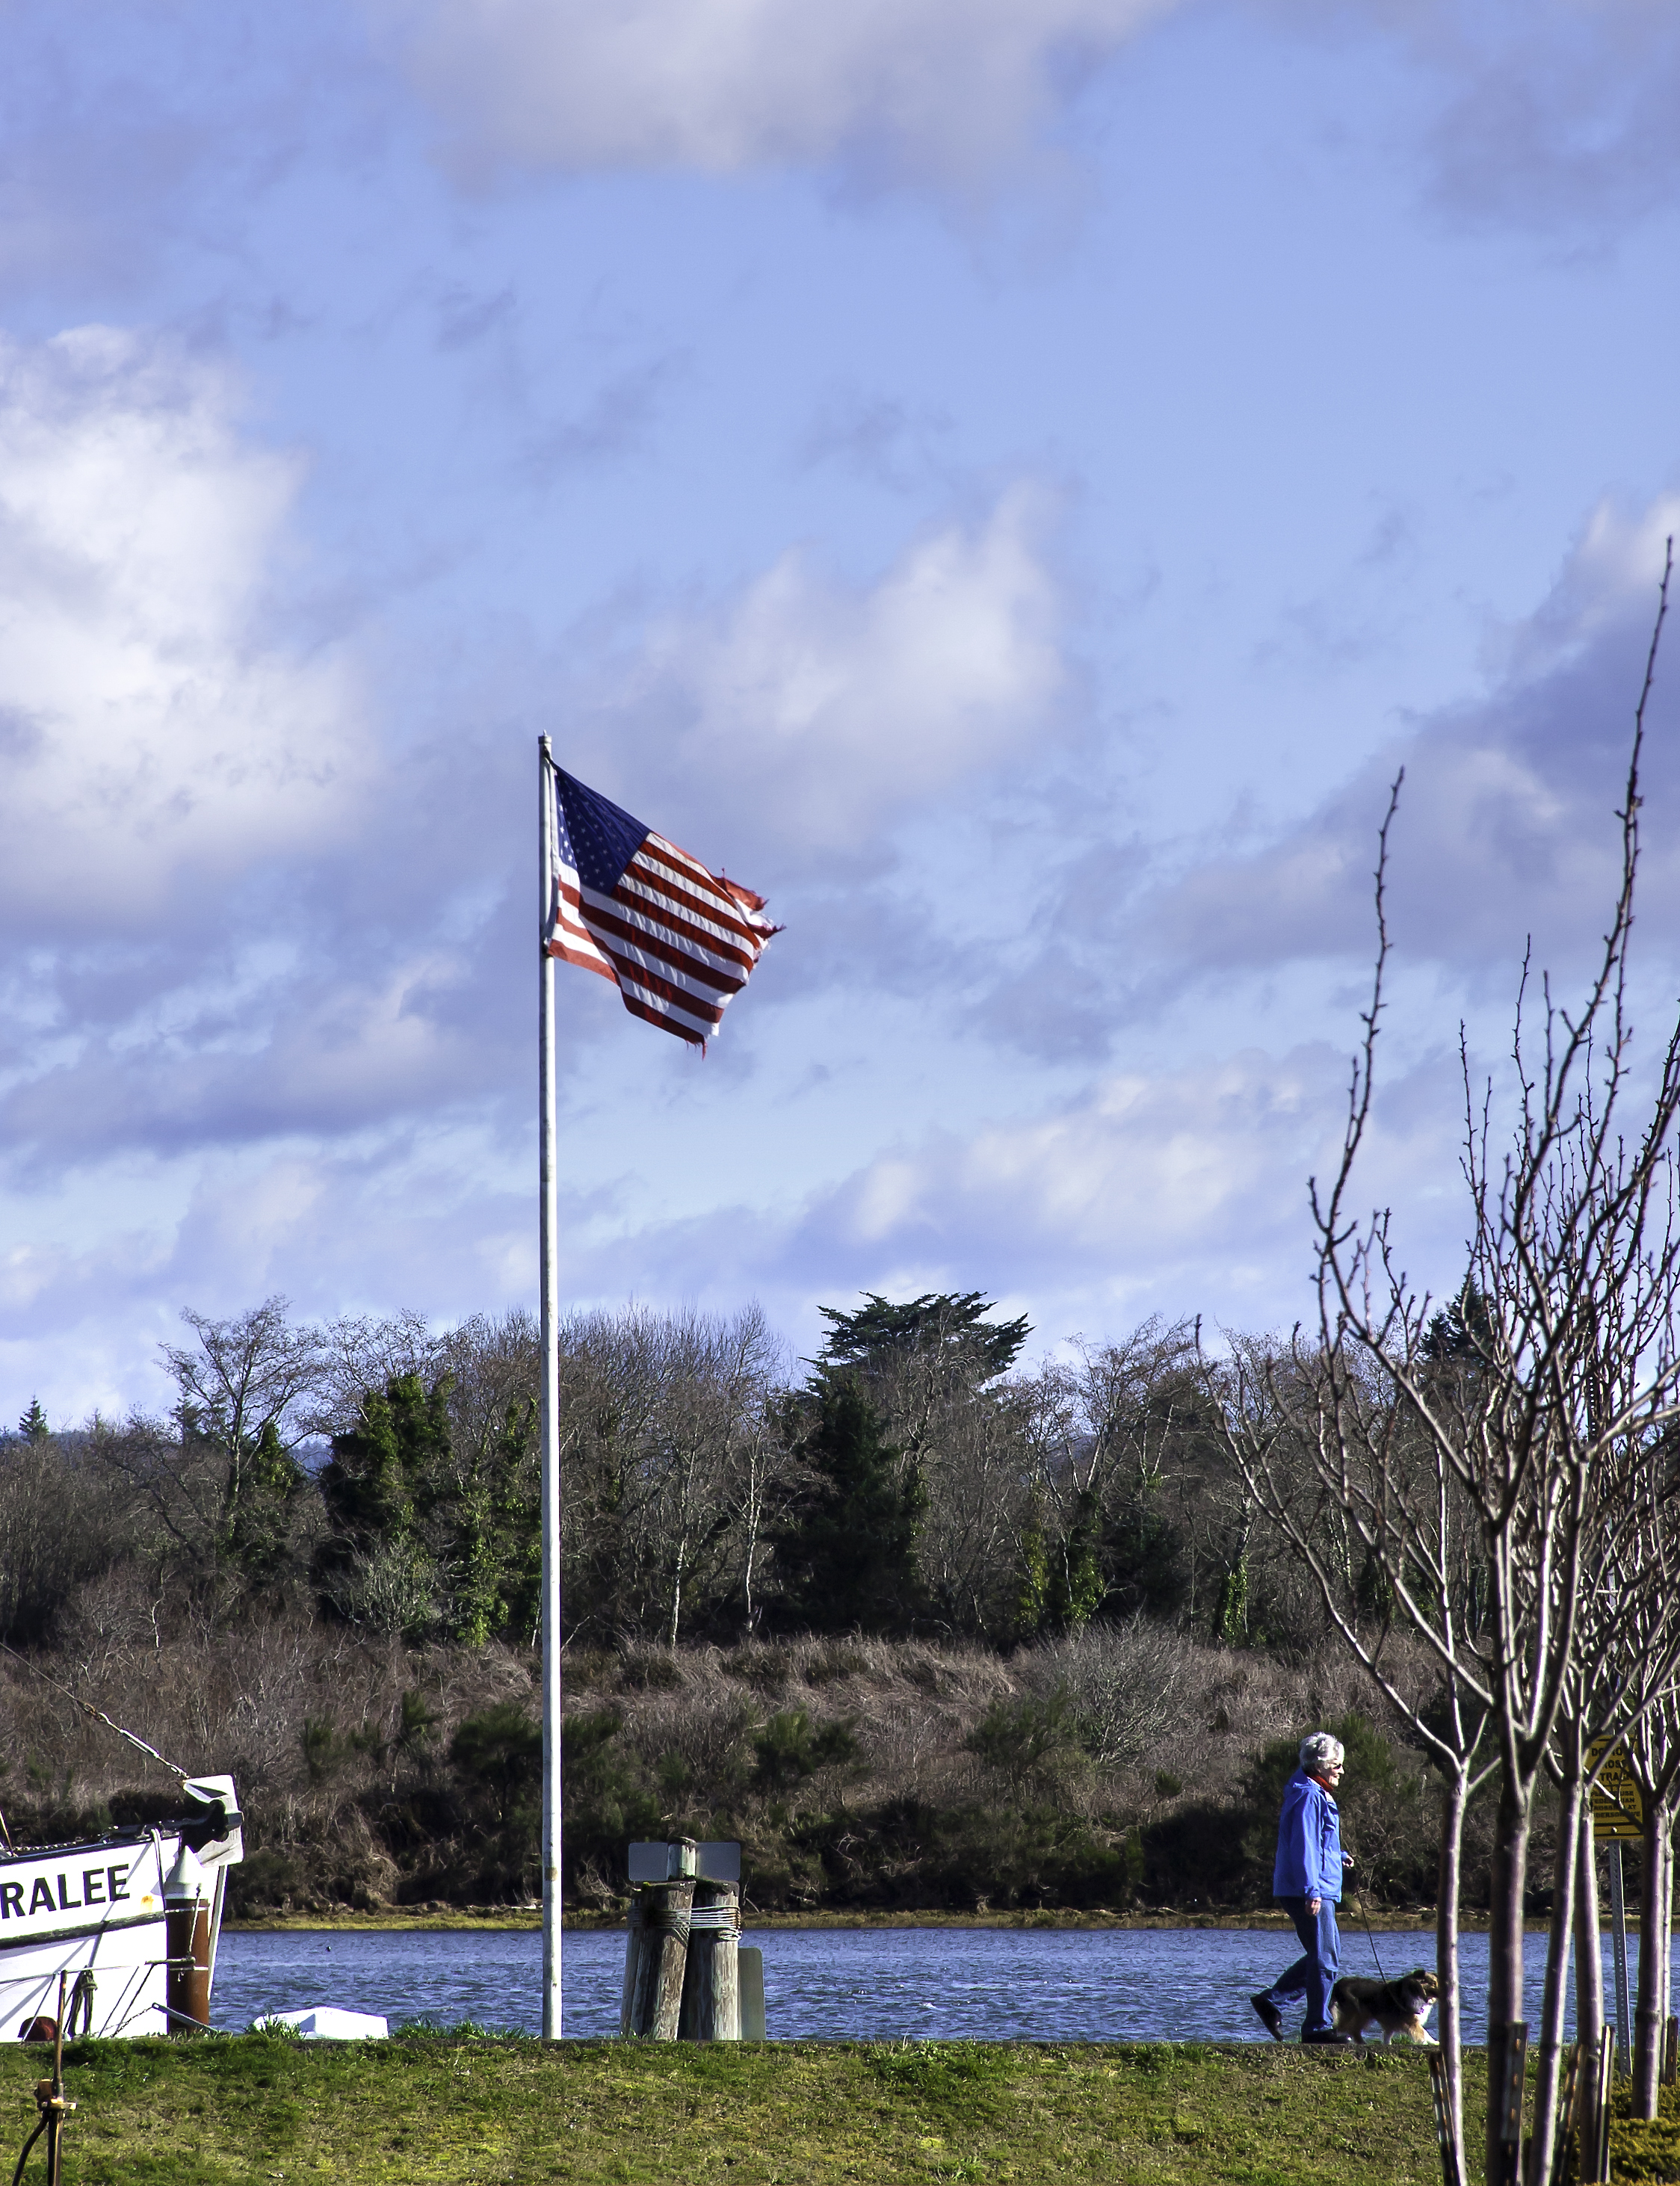
water, ocean, person, sky, wind, dog, walk, flag, bay, clouds, americanflag, oregon, oregoncoast, coosbay, atmosphere of earth